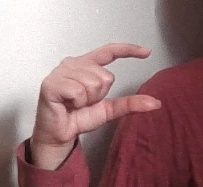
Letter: dal